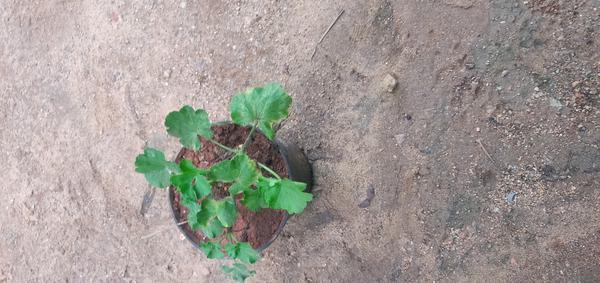
Plant: Geranium